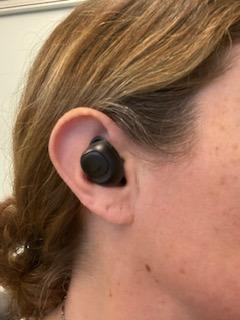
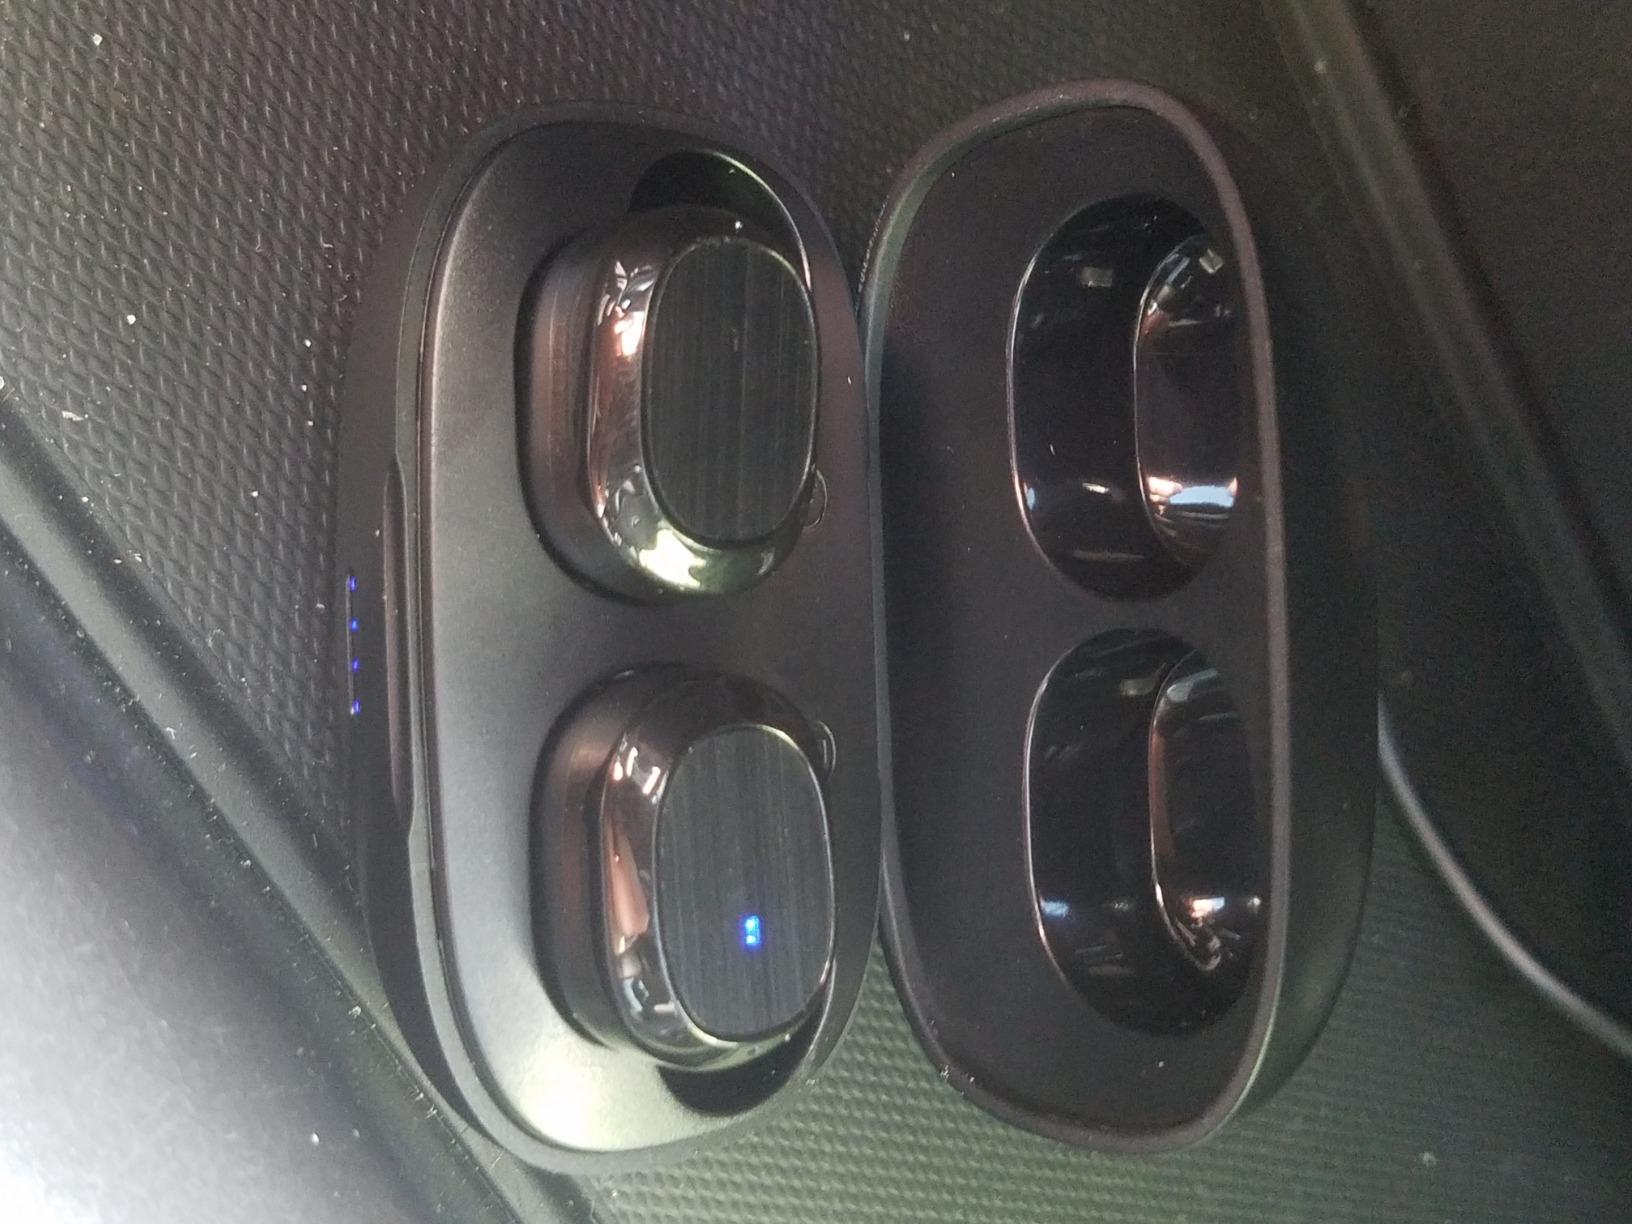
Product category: earbuds
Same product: no